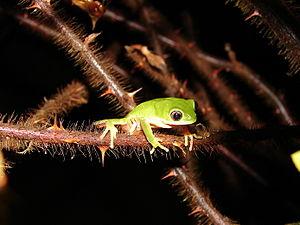
Pithecopus azureus est une espèce d'amphibiens de la famille des Phyllomedusidae.